Sir James Clark, 1st Baronet

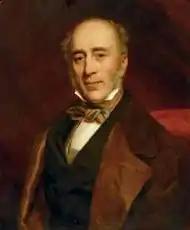
Sir-James-Clark-1788-1870

Following the end of the Napoleonic Wars in 1815, he continued his studies in Edinburgh, where he graduated in 1817 with an MD. In 1818, he travelled to the south of France and Switzerland with a gentleman who had "phthisis" (tuberculosis). He began collecting meteorological and other data and noted the effects of changes in climate on the disease.